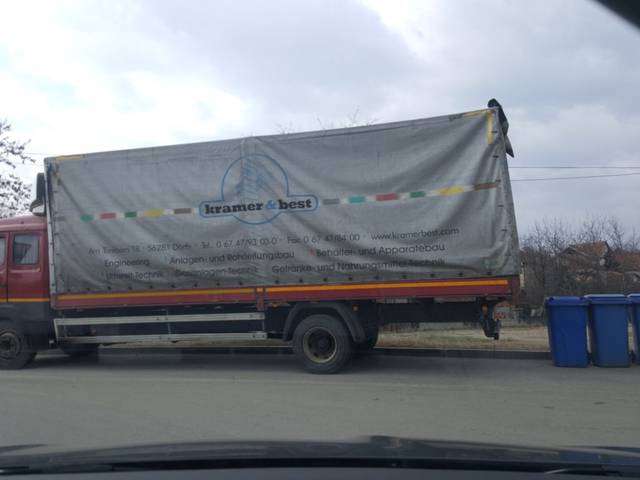
Region: Serbia
Coordinates: 43.316, 21.864